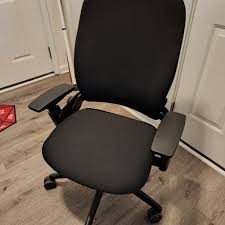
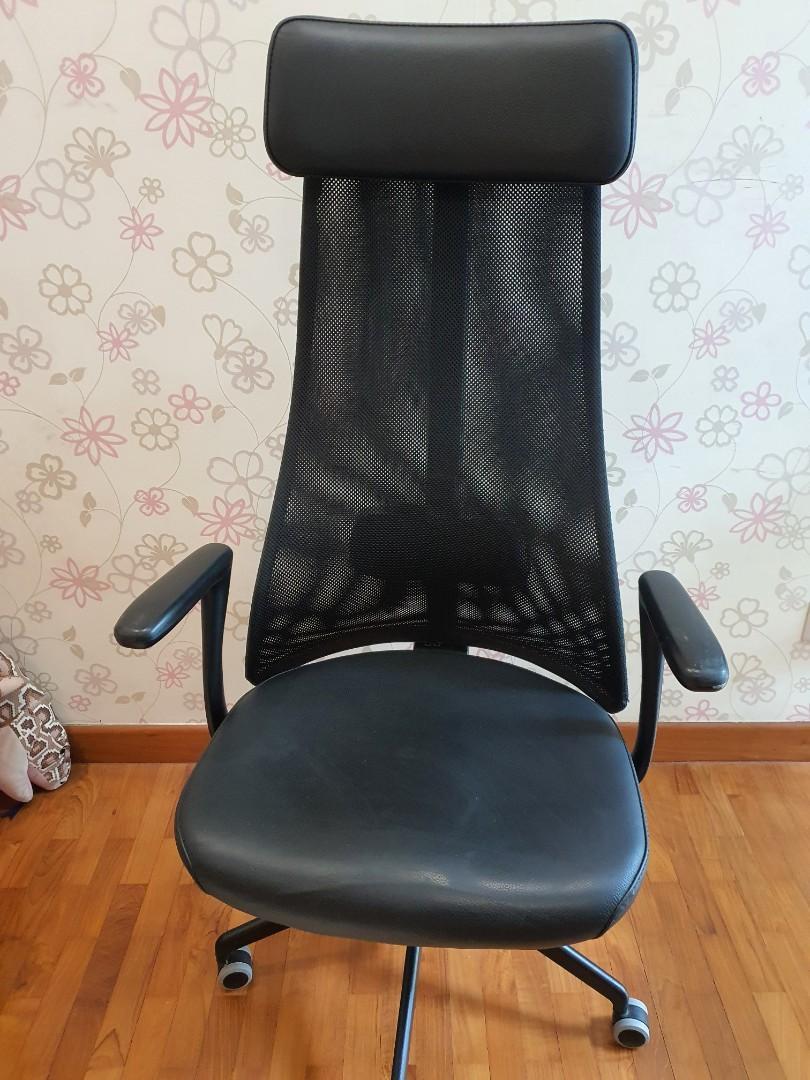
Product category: items_chair
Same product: no